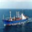
Label: ship